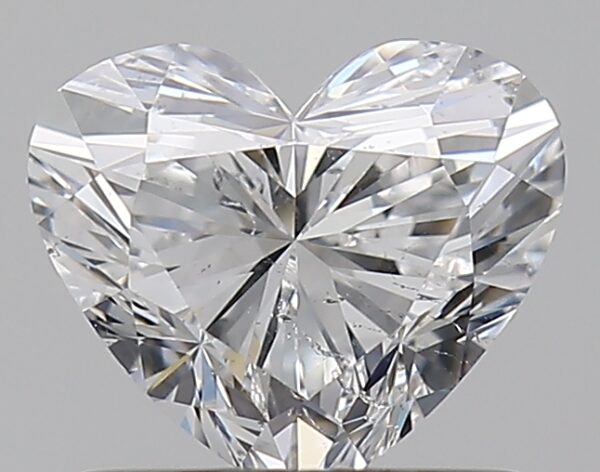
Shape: heart
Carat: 0.8
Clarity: SI1
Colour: E
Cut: EX
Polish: EX
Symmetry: VG
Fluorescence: F
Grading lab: GIA
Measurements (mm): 5.54 x 6.48 x 3.91